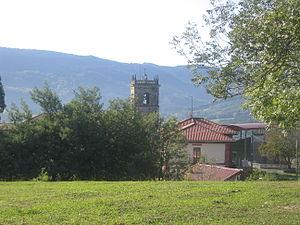
Enkarterri en basque, ou Las Encartaciones en espagnol, est une comarque et une sous-région historique de la Biscaye, une province du nord de l'Espagne. Elle s'étend du fleuve Nervion à l'estuaire de Bilbao à l'ouest, en s'étirant entre les montagnes frontalières cantabriques et de Castille et Léon. La population actuelle de la comarque Enkarterri est de 30 966 habitants, et le principal centre urbain est la municipalité de Balmaseda.
Artzentales en basque ou Arcentales en espagnol est une commune de Biscaye dans la communauté autonome du Pays basque en Espagne.